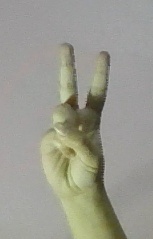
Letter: taa